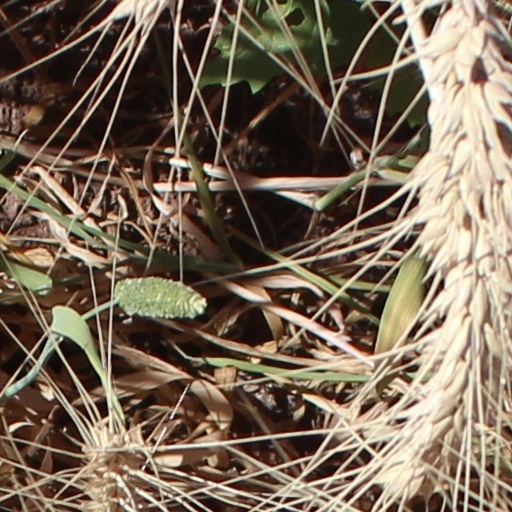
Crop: wheat